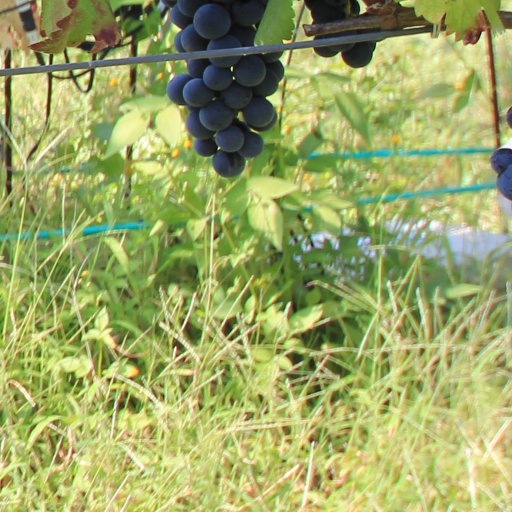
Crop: grape